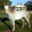
Label: horse